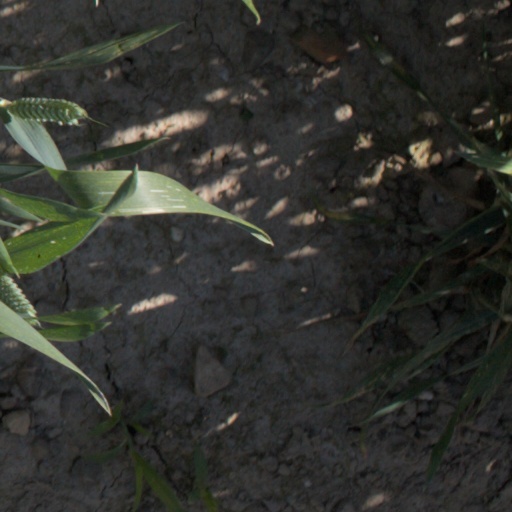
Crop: wheat